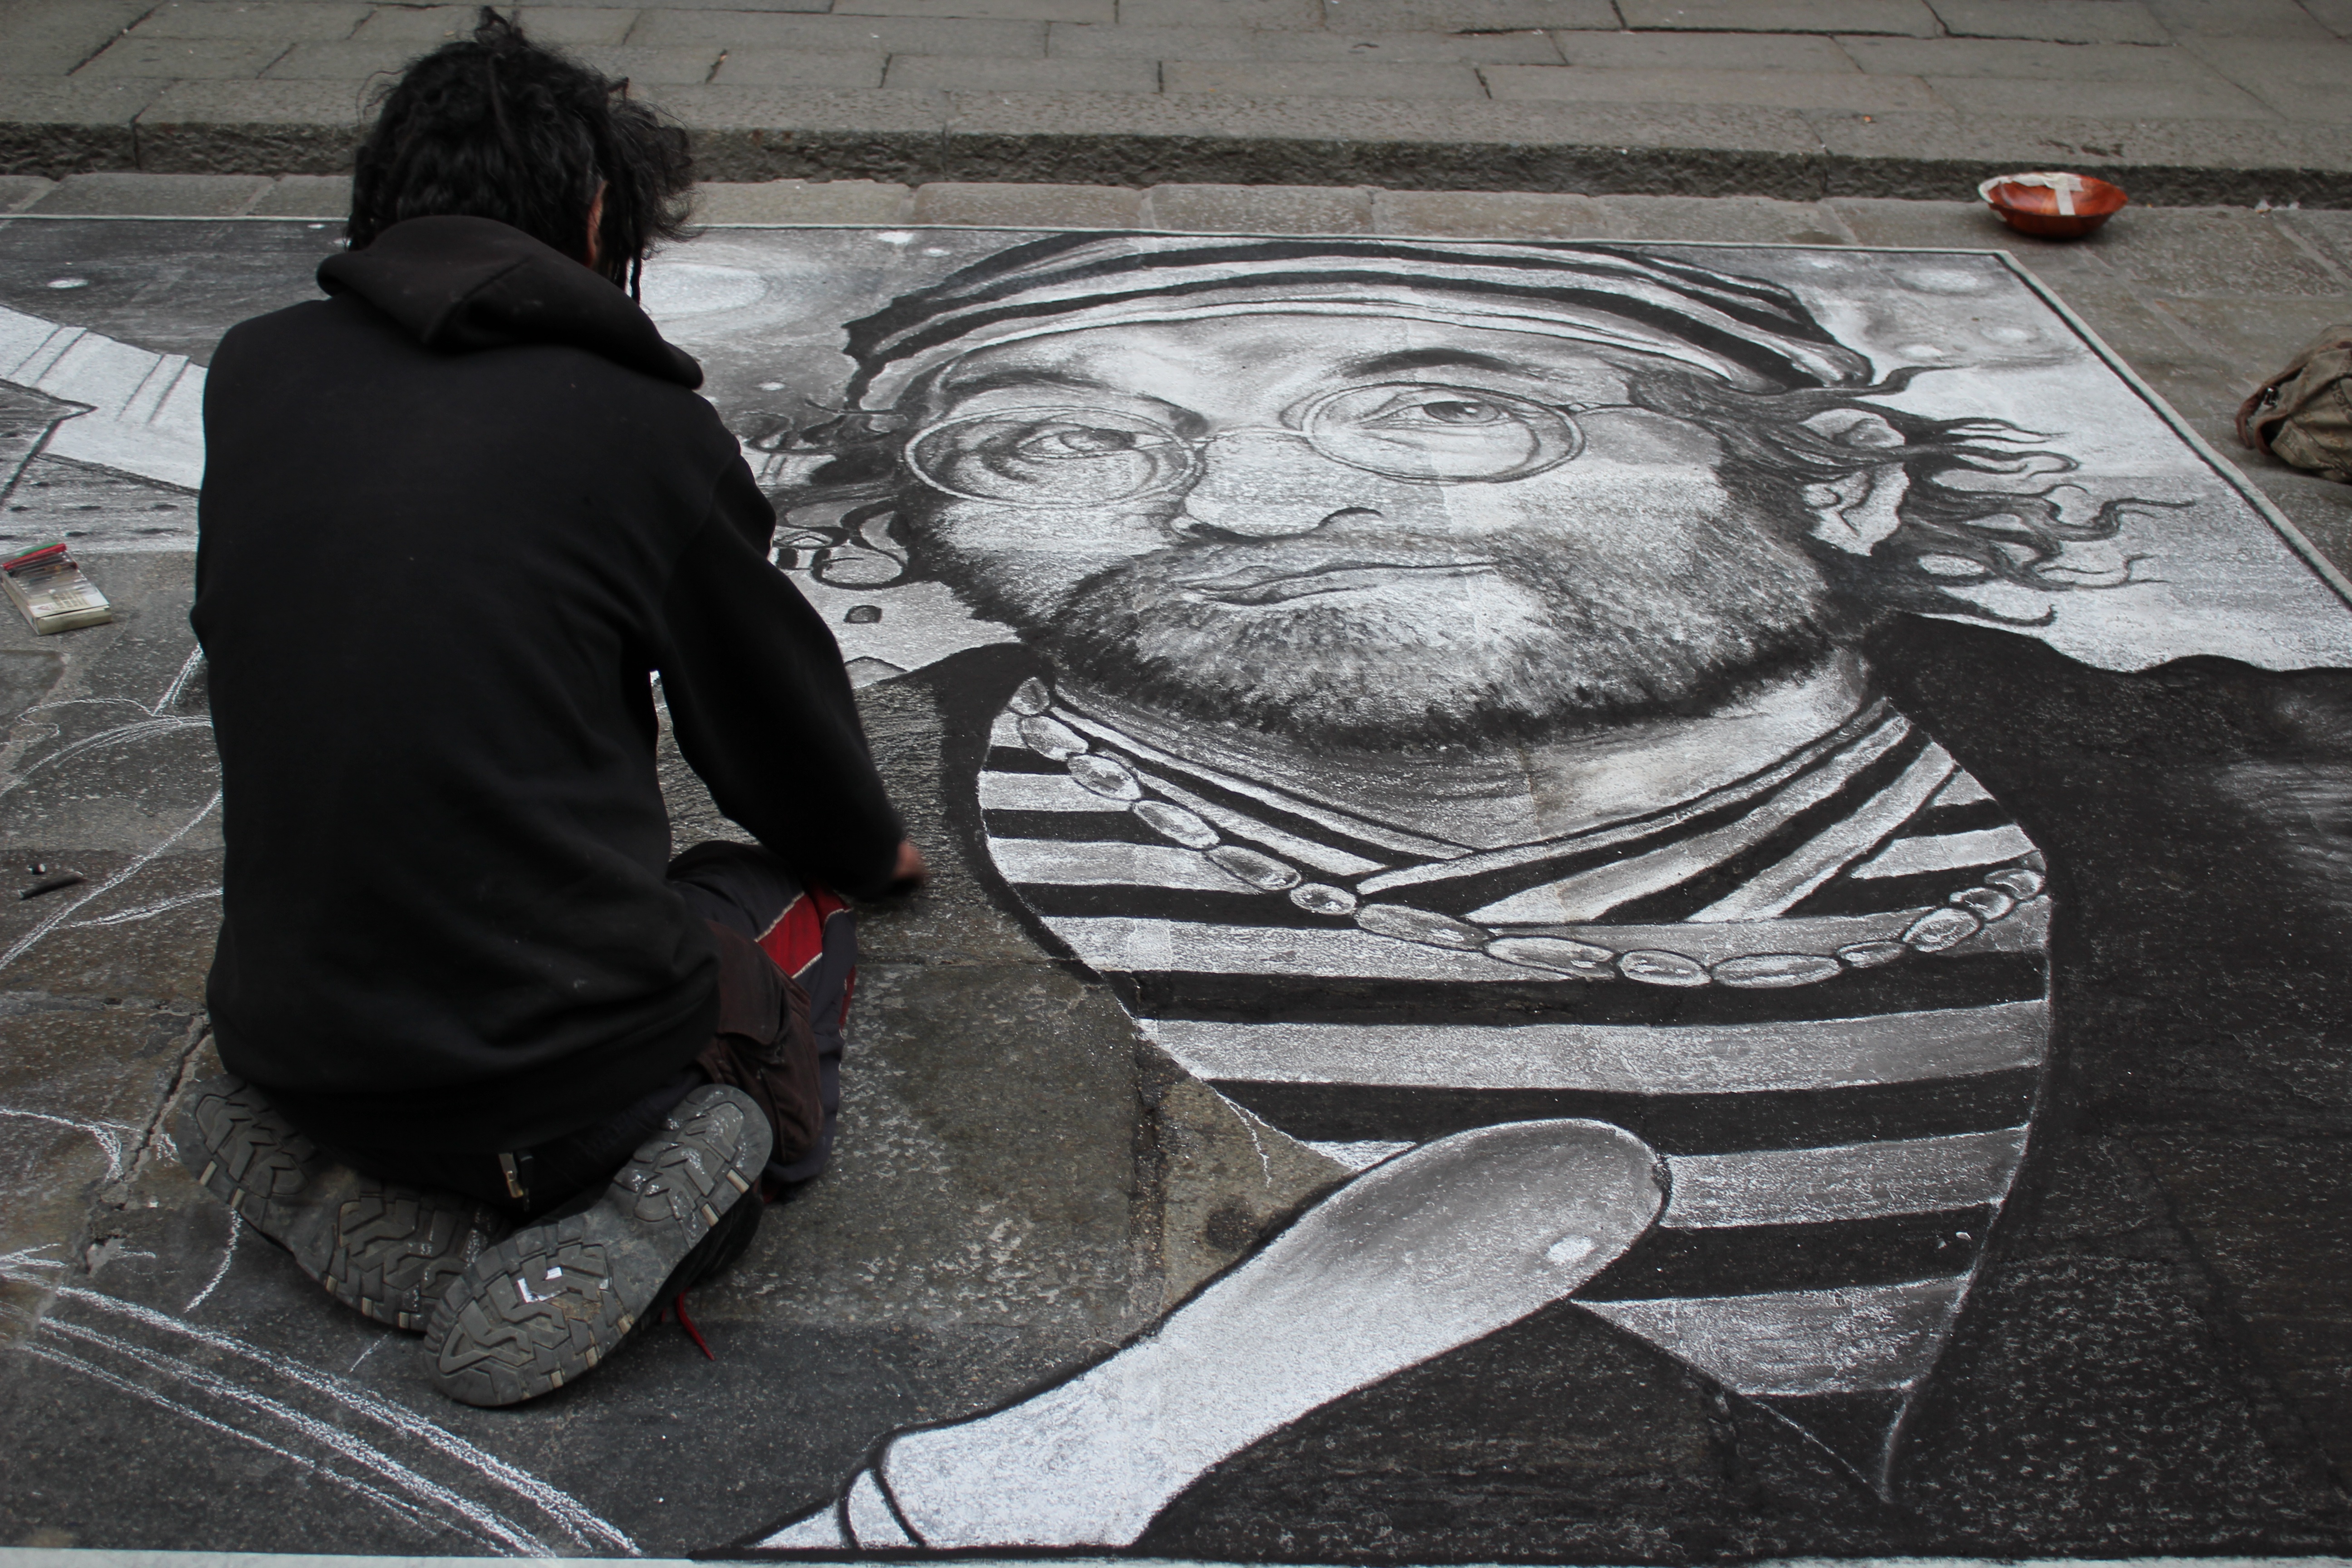
black and white, road, floor, city, portrait, artist, italy, memory, black, street art, art, affection, drawing, chalk, temple, reproduction, draw, bella, bologna, dallia lucio, diesgno, 4th march